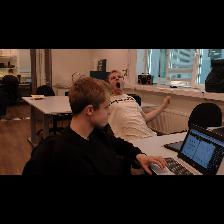
Label: Human